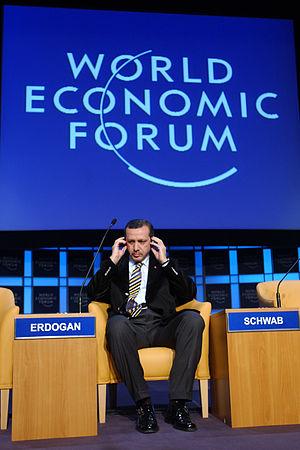
Recep Tayyip Erdoğan, né le 26 février 1954 à Beyoğlu, est un homme d'État turc. Il est cofondateur du Parti de la justice et du développement, Premier ministre de 2003 à 2014 et président de la République de Turquie depuis 2014.